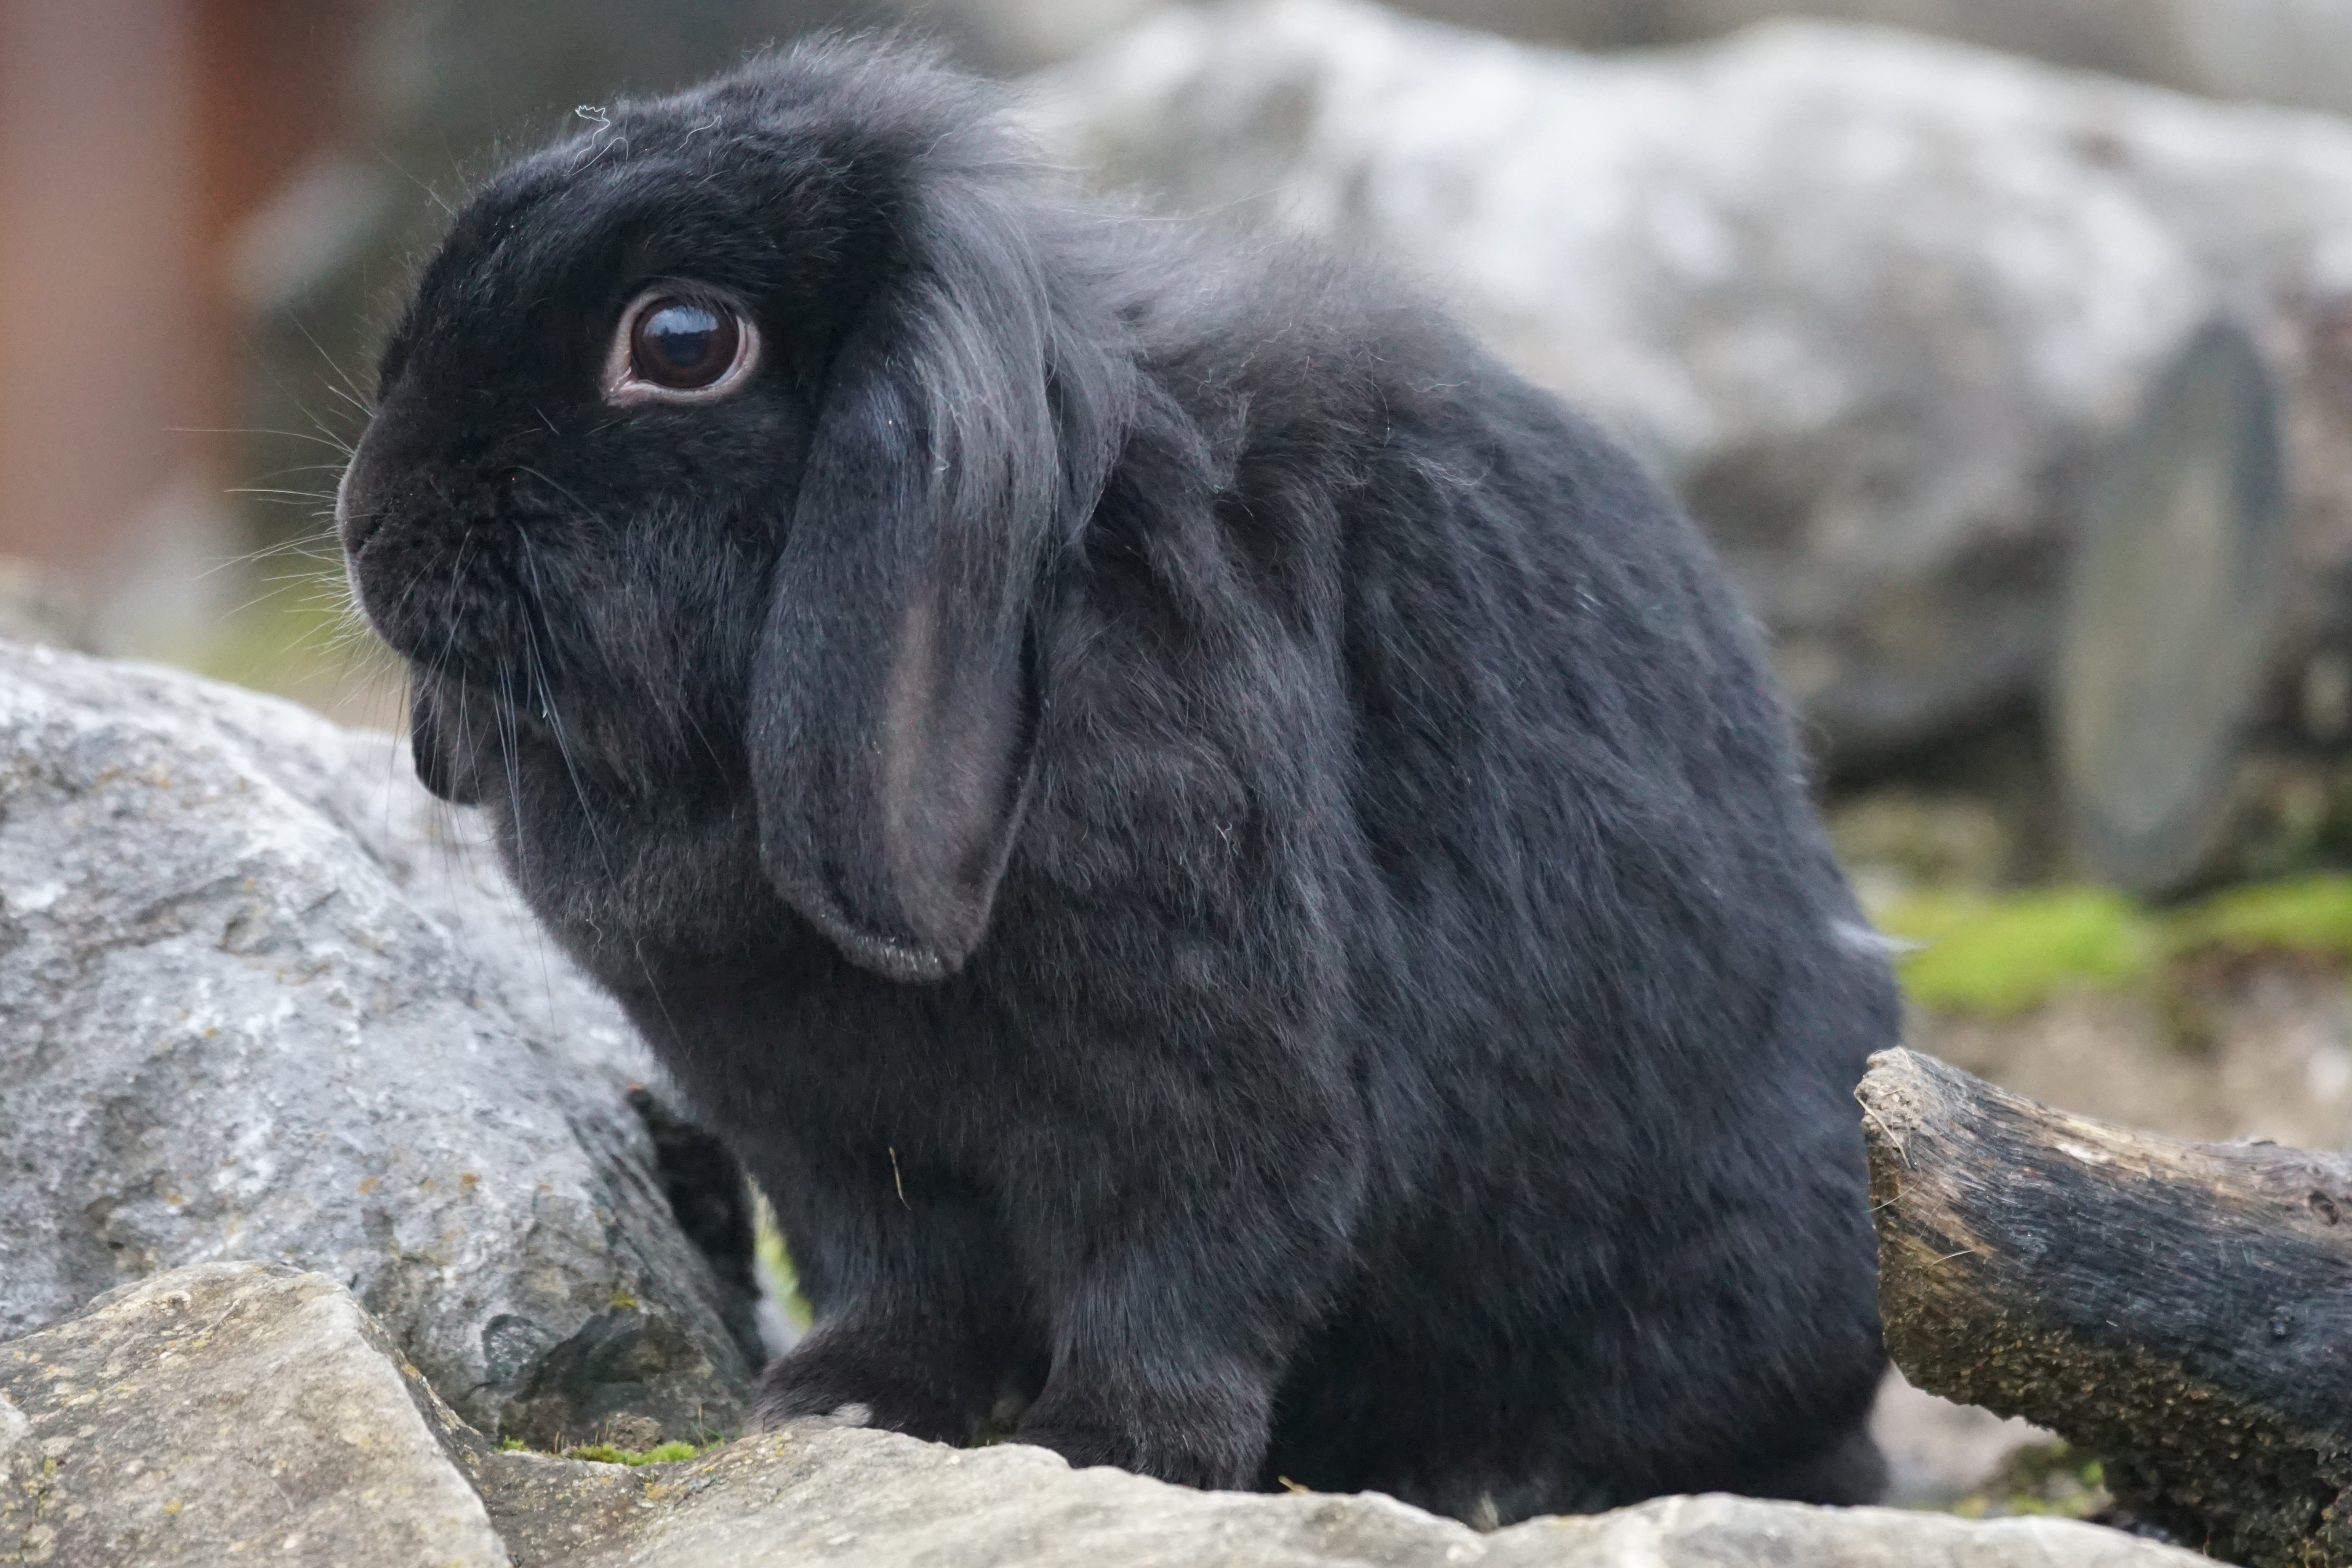
cute, zoo, pet, mammal, fauna, rabbit, hare, animals, ears, vertebrate, nager, floppy ear, dwarf rabbit, dwarf bunny, domestic rabbit, muskox, rabits and hares